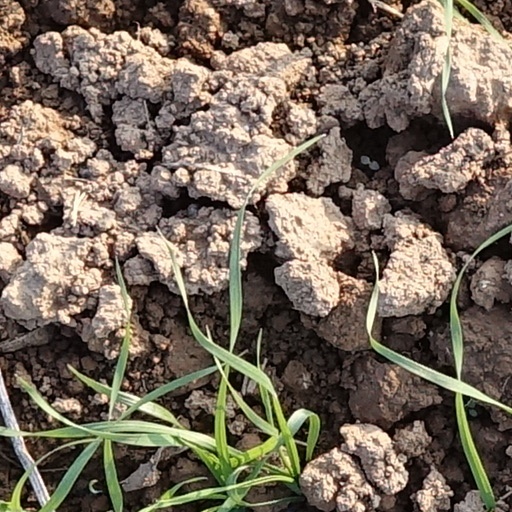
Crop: wheat